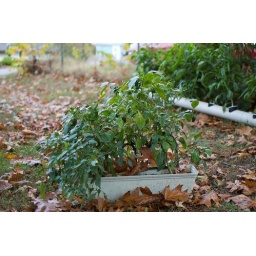
Extremely root bound in a tiny window planter, these three plants are still producing peppers.